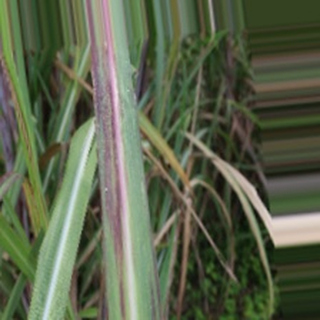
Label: sugarcane_bacterial_blight